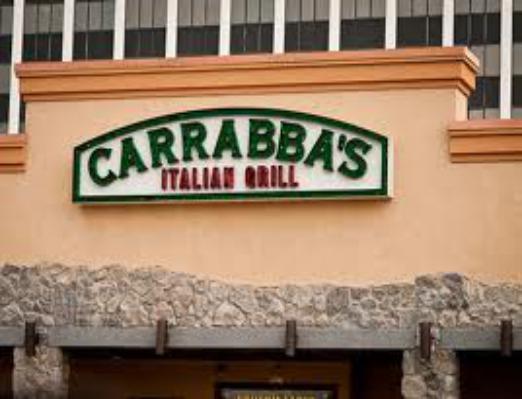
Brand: Carrabba's Italian Grill
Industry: Food